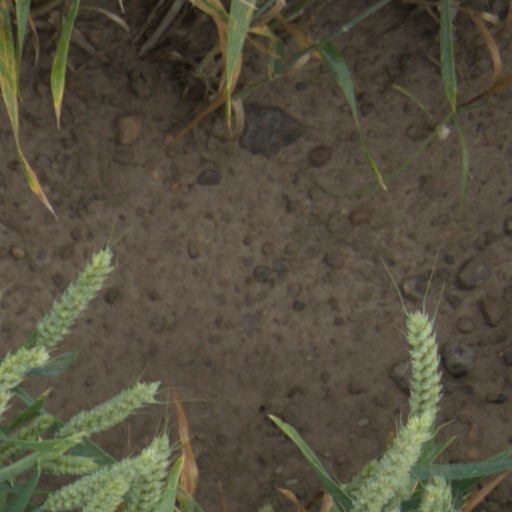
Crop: wheat